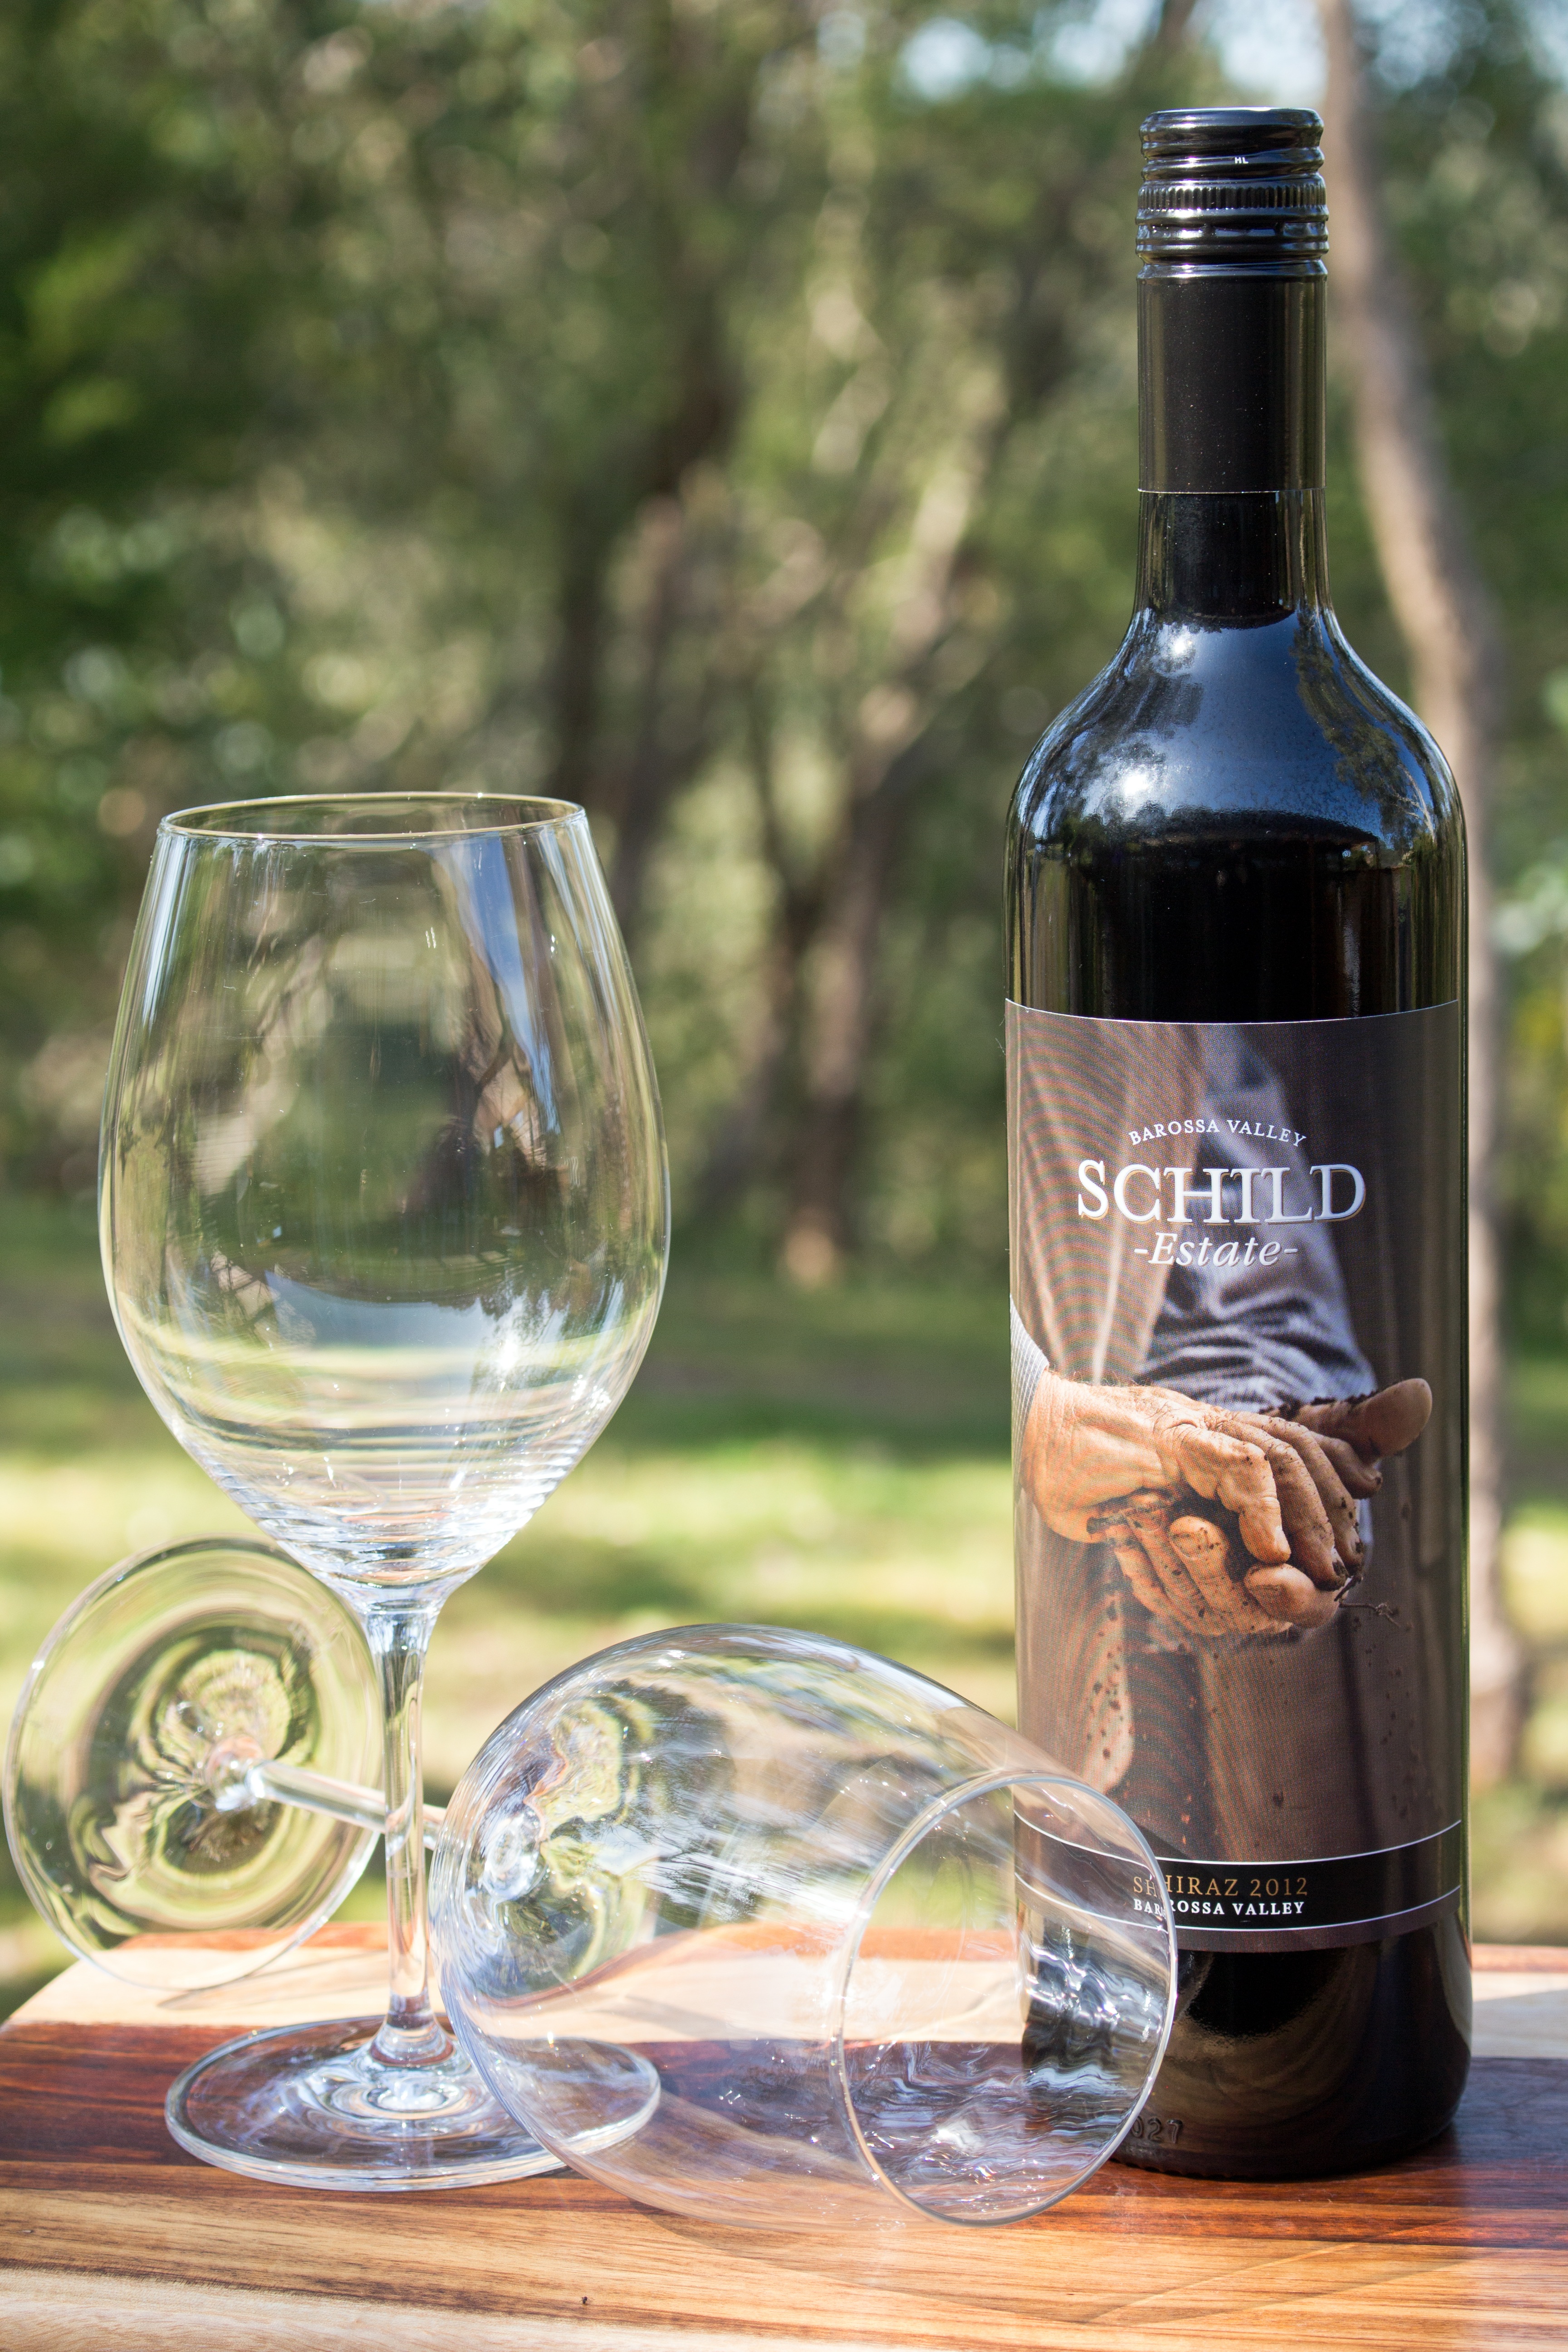
wine, glass, red, beverage, drink, bottle, red wine, tableware, alcohol, wineglass, wine bottle, glass bottle, wine glass, alcoholic, beer bottle, liqueur, winery, white wine, glass of wine, alcoholic beverage, man made object, distilled beverage, drinkware